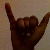
The image shows a hand gesture representing the letter 'Y' in Indian Sign Language.